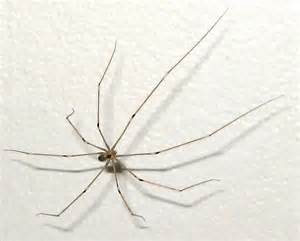
Label: spider